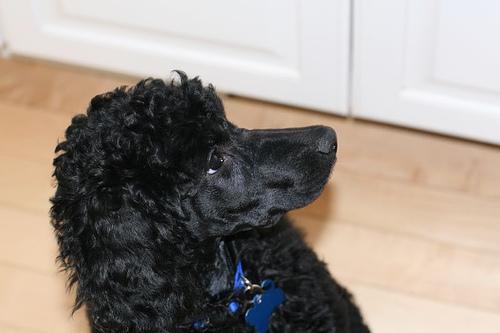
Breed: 316-n000118-standard_poodle